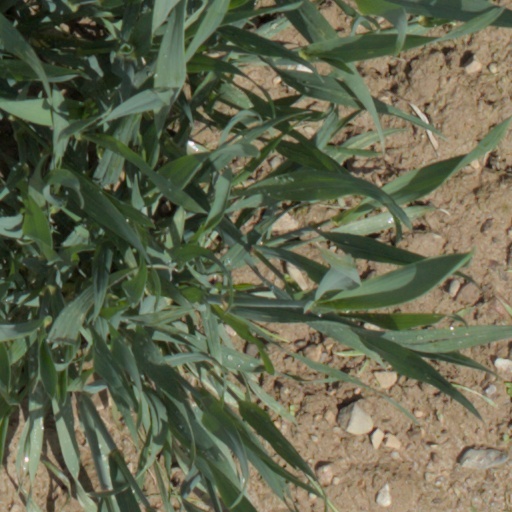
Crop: wheat